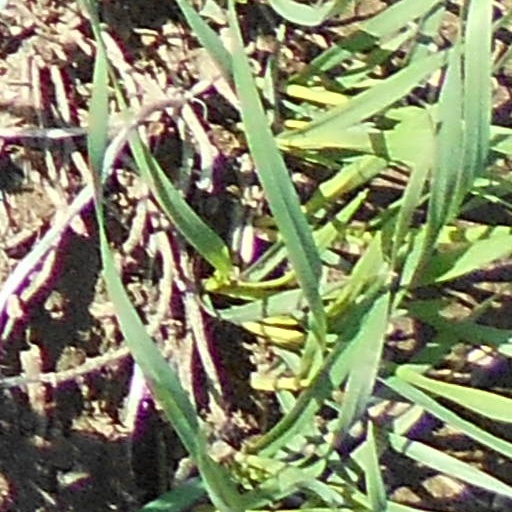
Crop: wheat